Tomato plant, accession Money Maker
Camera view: tilt-top (135 deg); turntable rotation: 240 degrees
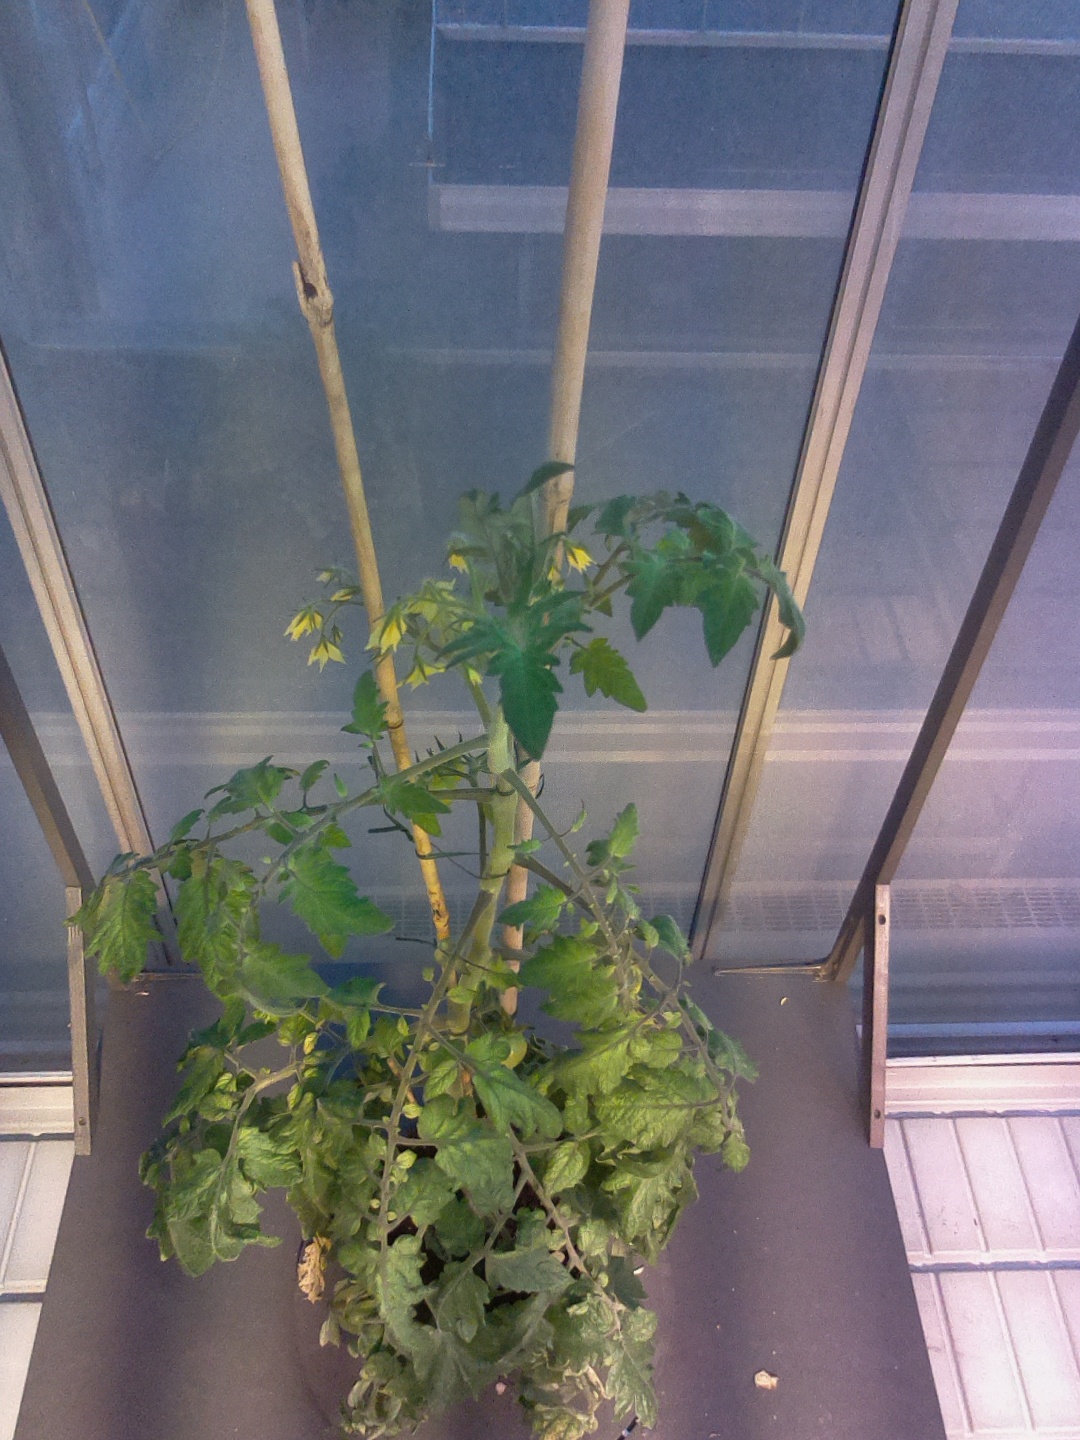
BBCH growth stage 73: 30%-40% of final fruit size